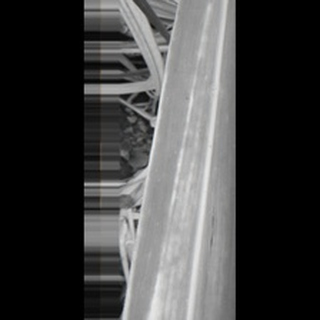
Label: sugarcane_yellow_leaf_disease